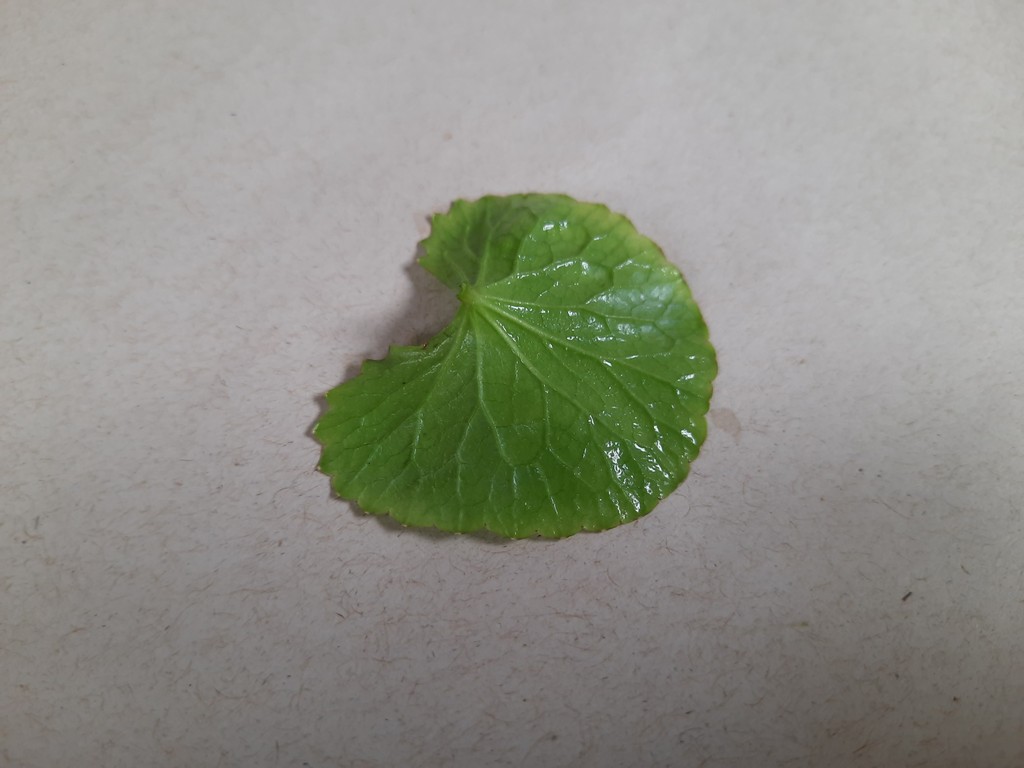
Label: Healthy